Bar Aqueduct

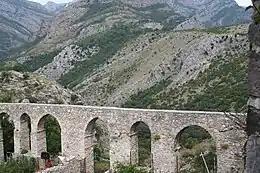
Bar Aqueduct

The aqueduct was constructed during the governance of the Ottoman Empire, in the 16th century, and included a bridge across a valley. It served as the water supply for Stari Bar, bringing water 3 km from a spring on Mount Rumija. The structure of the aqueduct bridge consists of seventeen large arches of varying widths, which are supported on eighteen massive pillars. The water channel is formed on the upper surface of the aqueduct, where jointly connected stoneware pipes were placed, each being about 12 cm in diameter and 30 cm long. The entire construction is made of broken and roughly hewn stone.